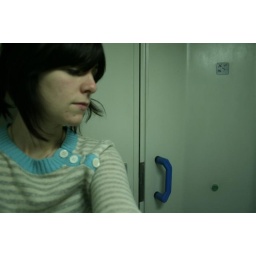
me in the bathroom of the train feeling ooober gross.